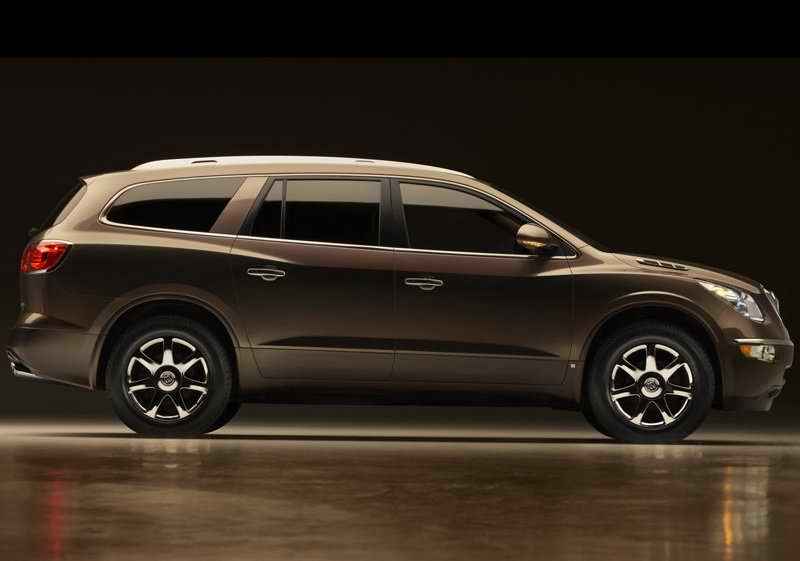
Aucun dommage détecté.
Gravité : aucun